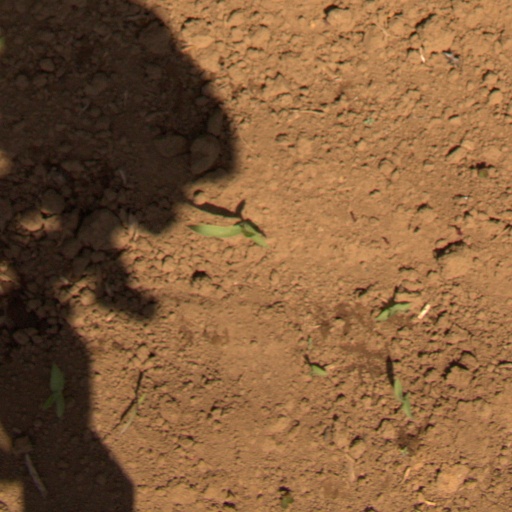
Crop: Jerusalem artichoke